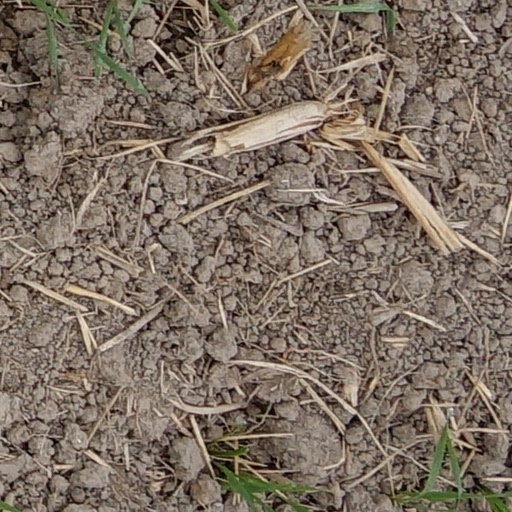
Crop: wheat